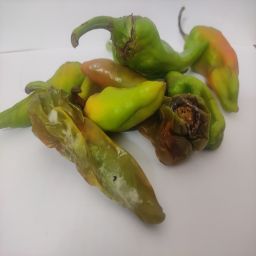
Crop: New Mexico Green Chile
Quality: Damaged